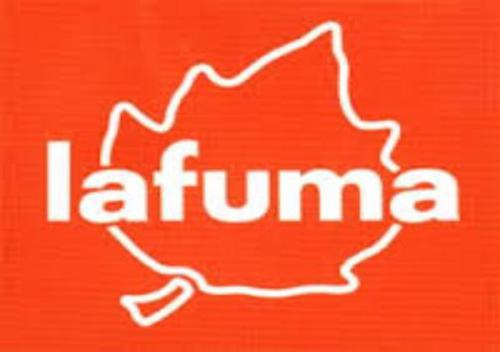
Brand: lafuma
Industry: Sports